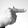
ASL letter: T